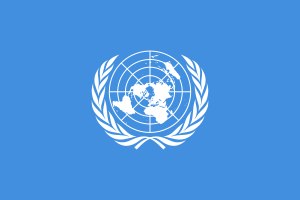
De Forenede Nationers Pagt
FN flag
De Forenede Nationers Pagt er aftalen som etablerede den internationale organisation De Forenede Nationer. Aftalen blev åbnet for underskrivelse den 26. juni 1945 ved en konference i San Francisco i USA og trådte i kraft den 24. oktober 1945 efter at have blevet ratificeret af de fem faste medlemmer af FN's sikkerhedsråd.